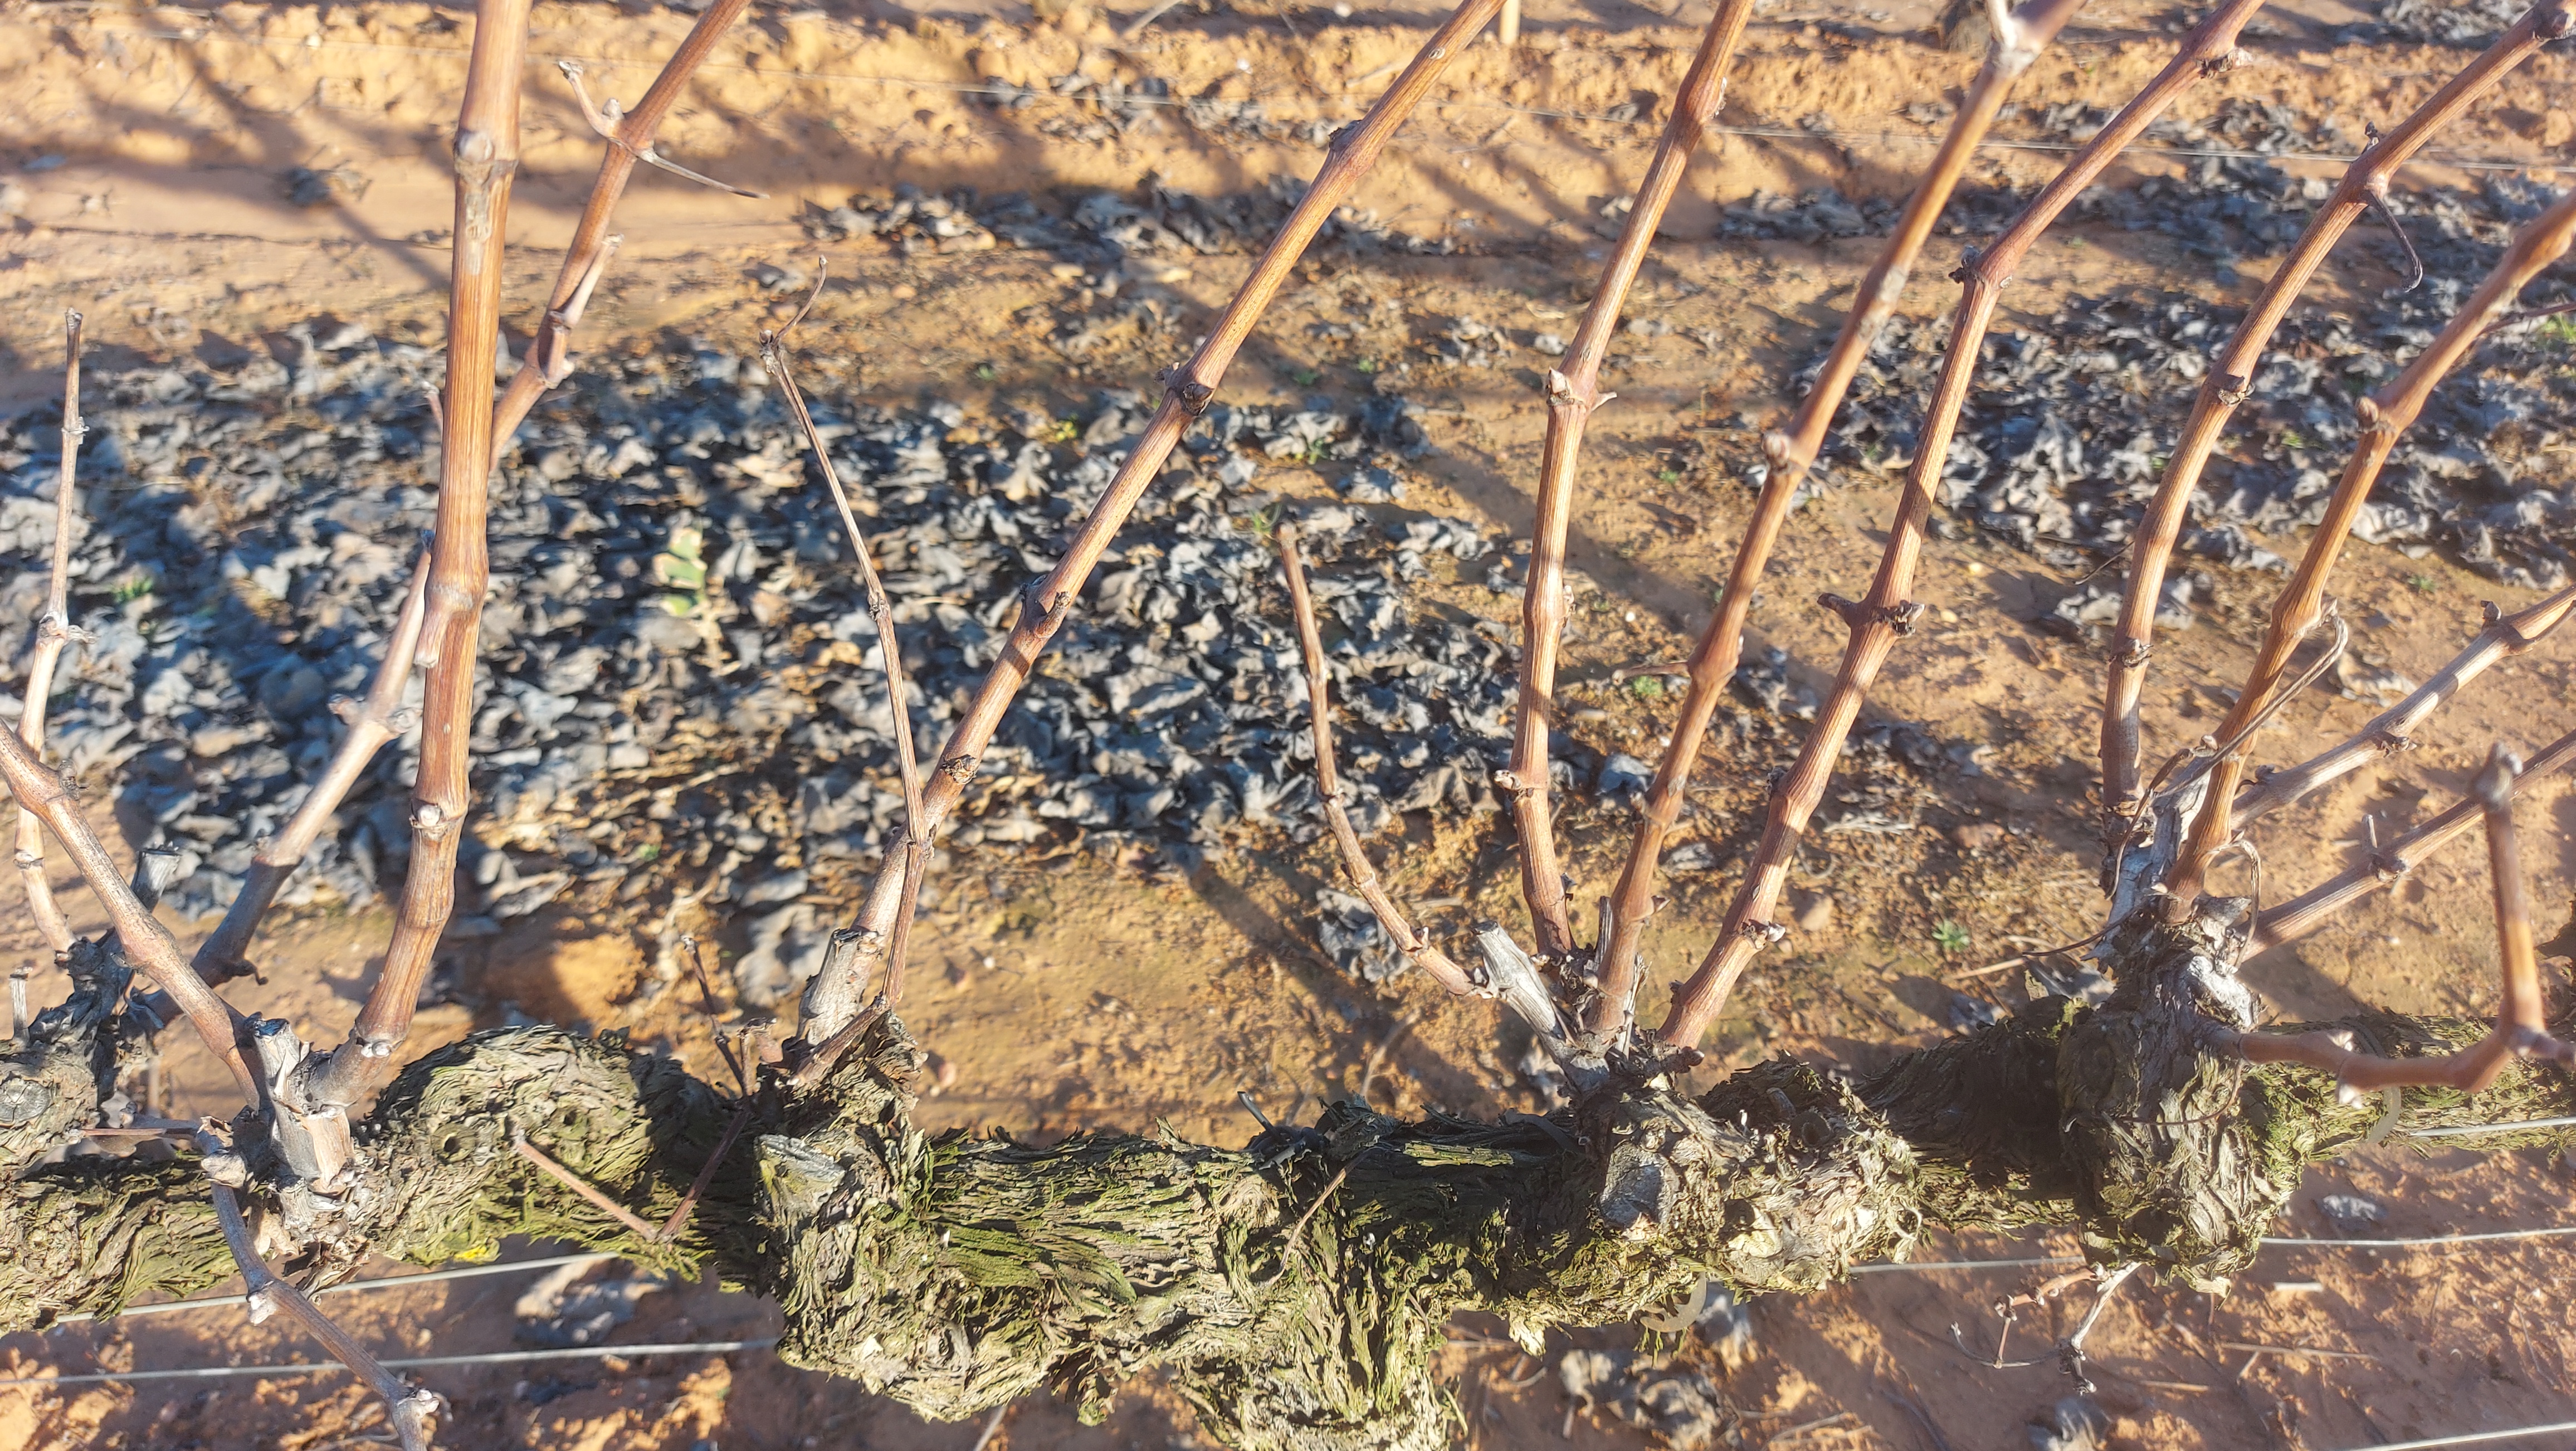
Unpruned shoots: 14
Pruned shoots: 0
Trunks: 1